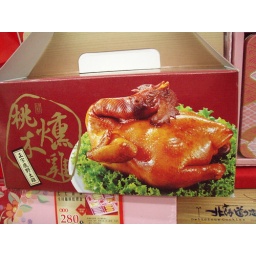
7-11 sells whole chickens in a box